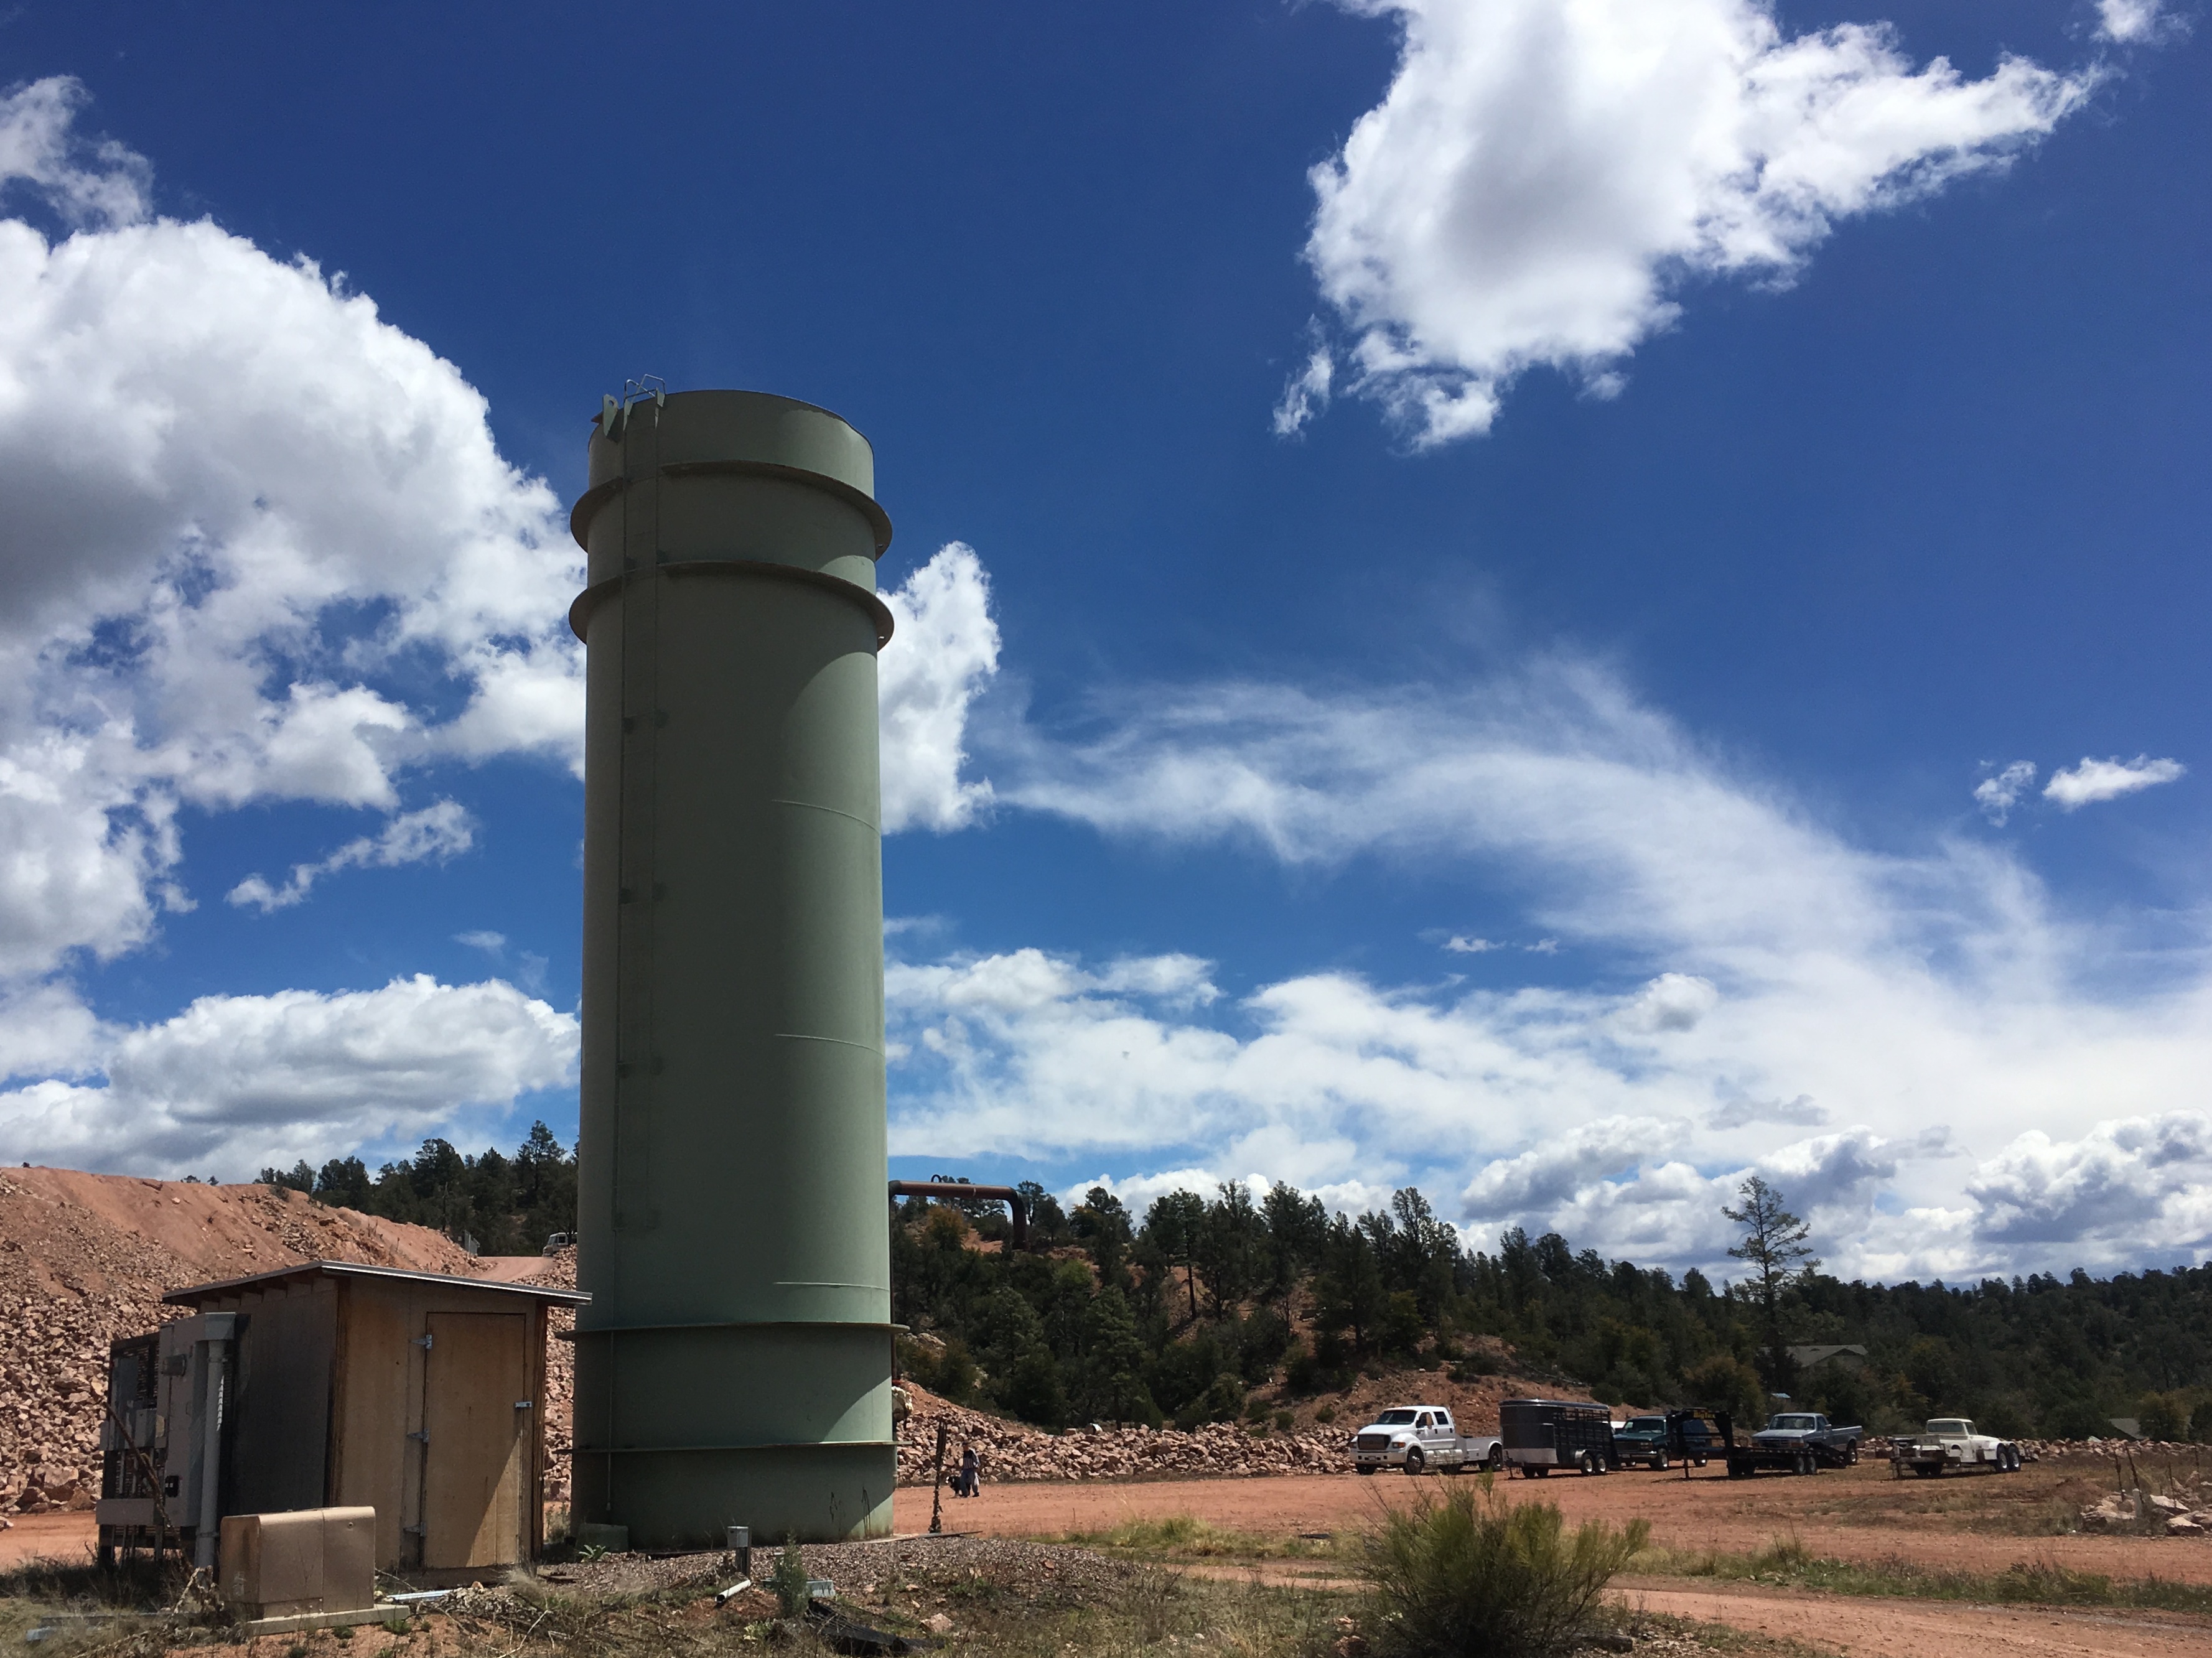
cloud, sky, wind, tower, industry, energy, power station, outdoor structure